School District 61 Greater Victoria

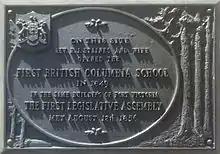
Plaque commemorating first BC school

The earliest history of schools in Western Canada is within the boundary of the current Greater Victoria School district. The first school in the area that is present day British Columbia was established at Fort Victoria in the 1840s. A plaque to commemorate this can be found on the side of the Christmas Store on Government and Fort Street in downtown Victoria.